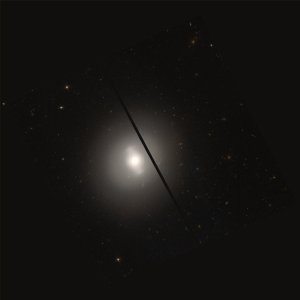
NGC 4262 est une galaxie lenticulaire située dans la constellation de la Chevelure de Bérénice à environ 62 millions d'années-lumière. NGC 4262 a été découvert l'astronome germano-britannique William Herschel en 1784.